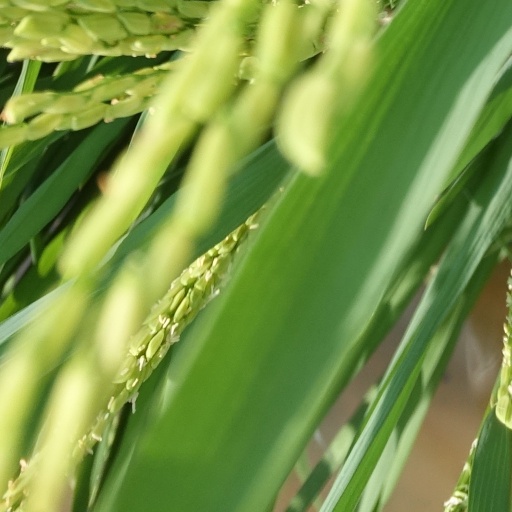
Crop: rice